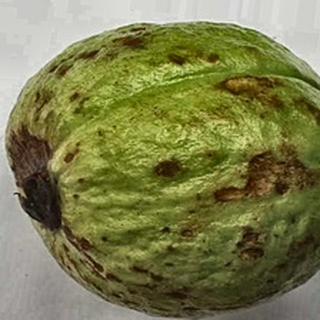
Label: guava_anthracnose